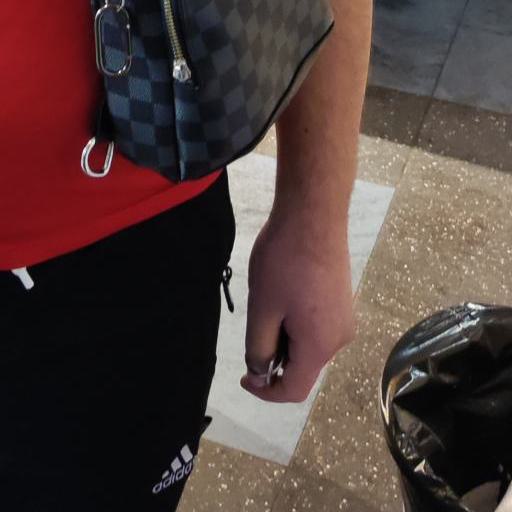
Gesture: no_gesture